Pare Keiha

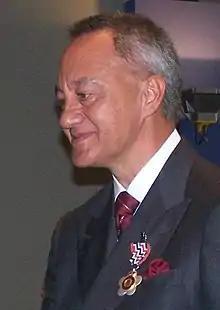
Keiha in 2008

Pare Areta Keiha is a New Zealand academic whose research is in the areas of Māori development, corporate governance, competition law and policy, and intellectual property law. He is Māori, of Whānau-a-Taupara / Te Aitanga-a-Māhaki and Rongowhakaata descent, and as of 2019 is a full professor, pro vice-chancellor and dean at the Auckland University of Technology.